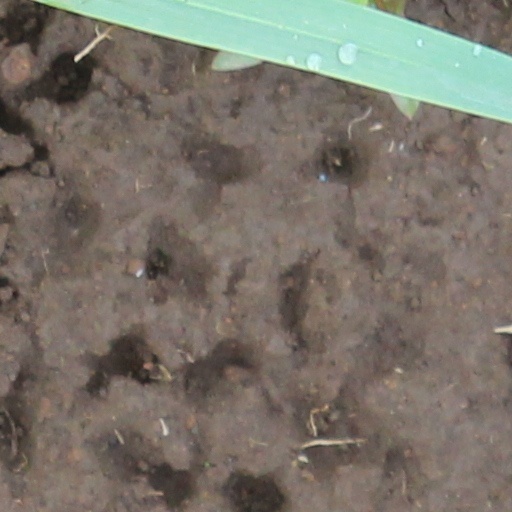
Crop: wheat